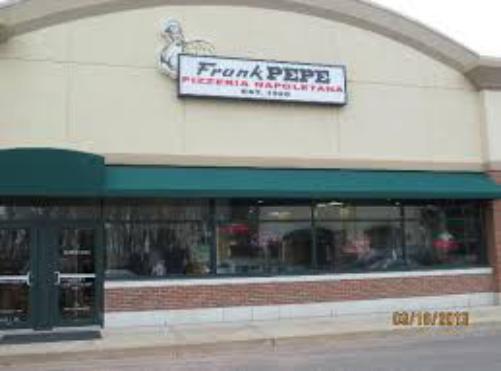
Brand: Frank Pepe Pizzeria Napoletana
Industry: Food